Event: Nepal Earthquake
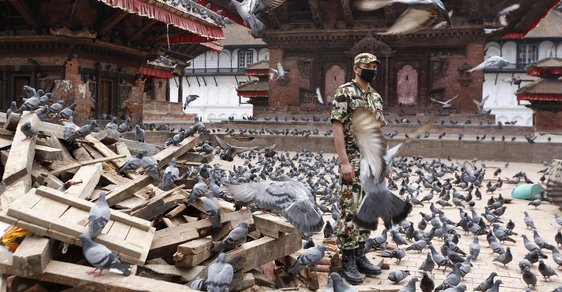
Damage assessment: damage